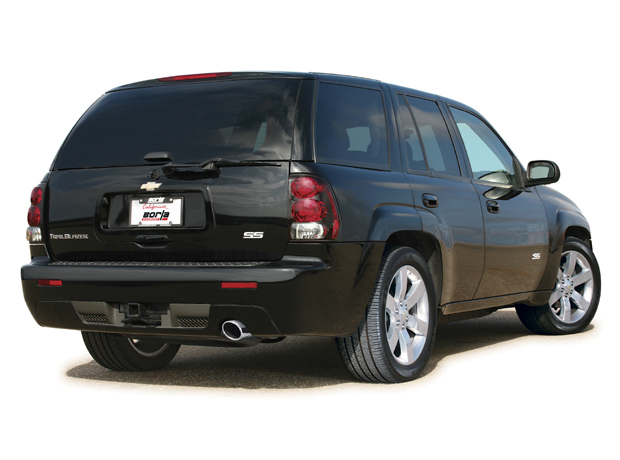
Car model: 2009 Chevrolet TrailBlazer SS